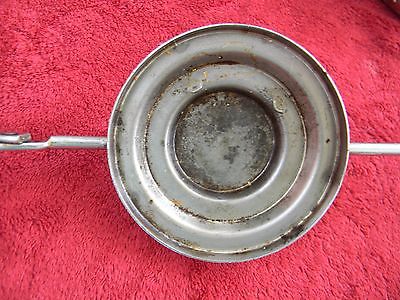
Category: toaster